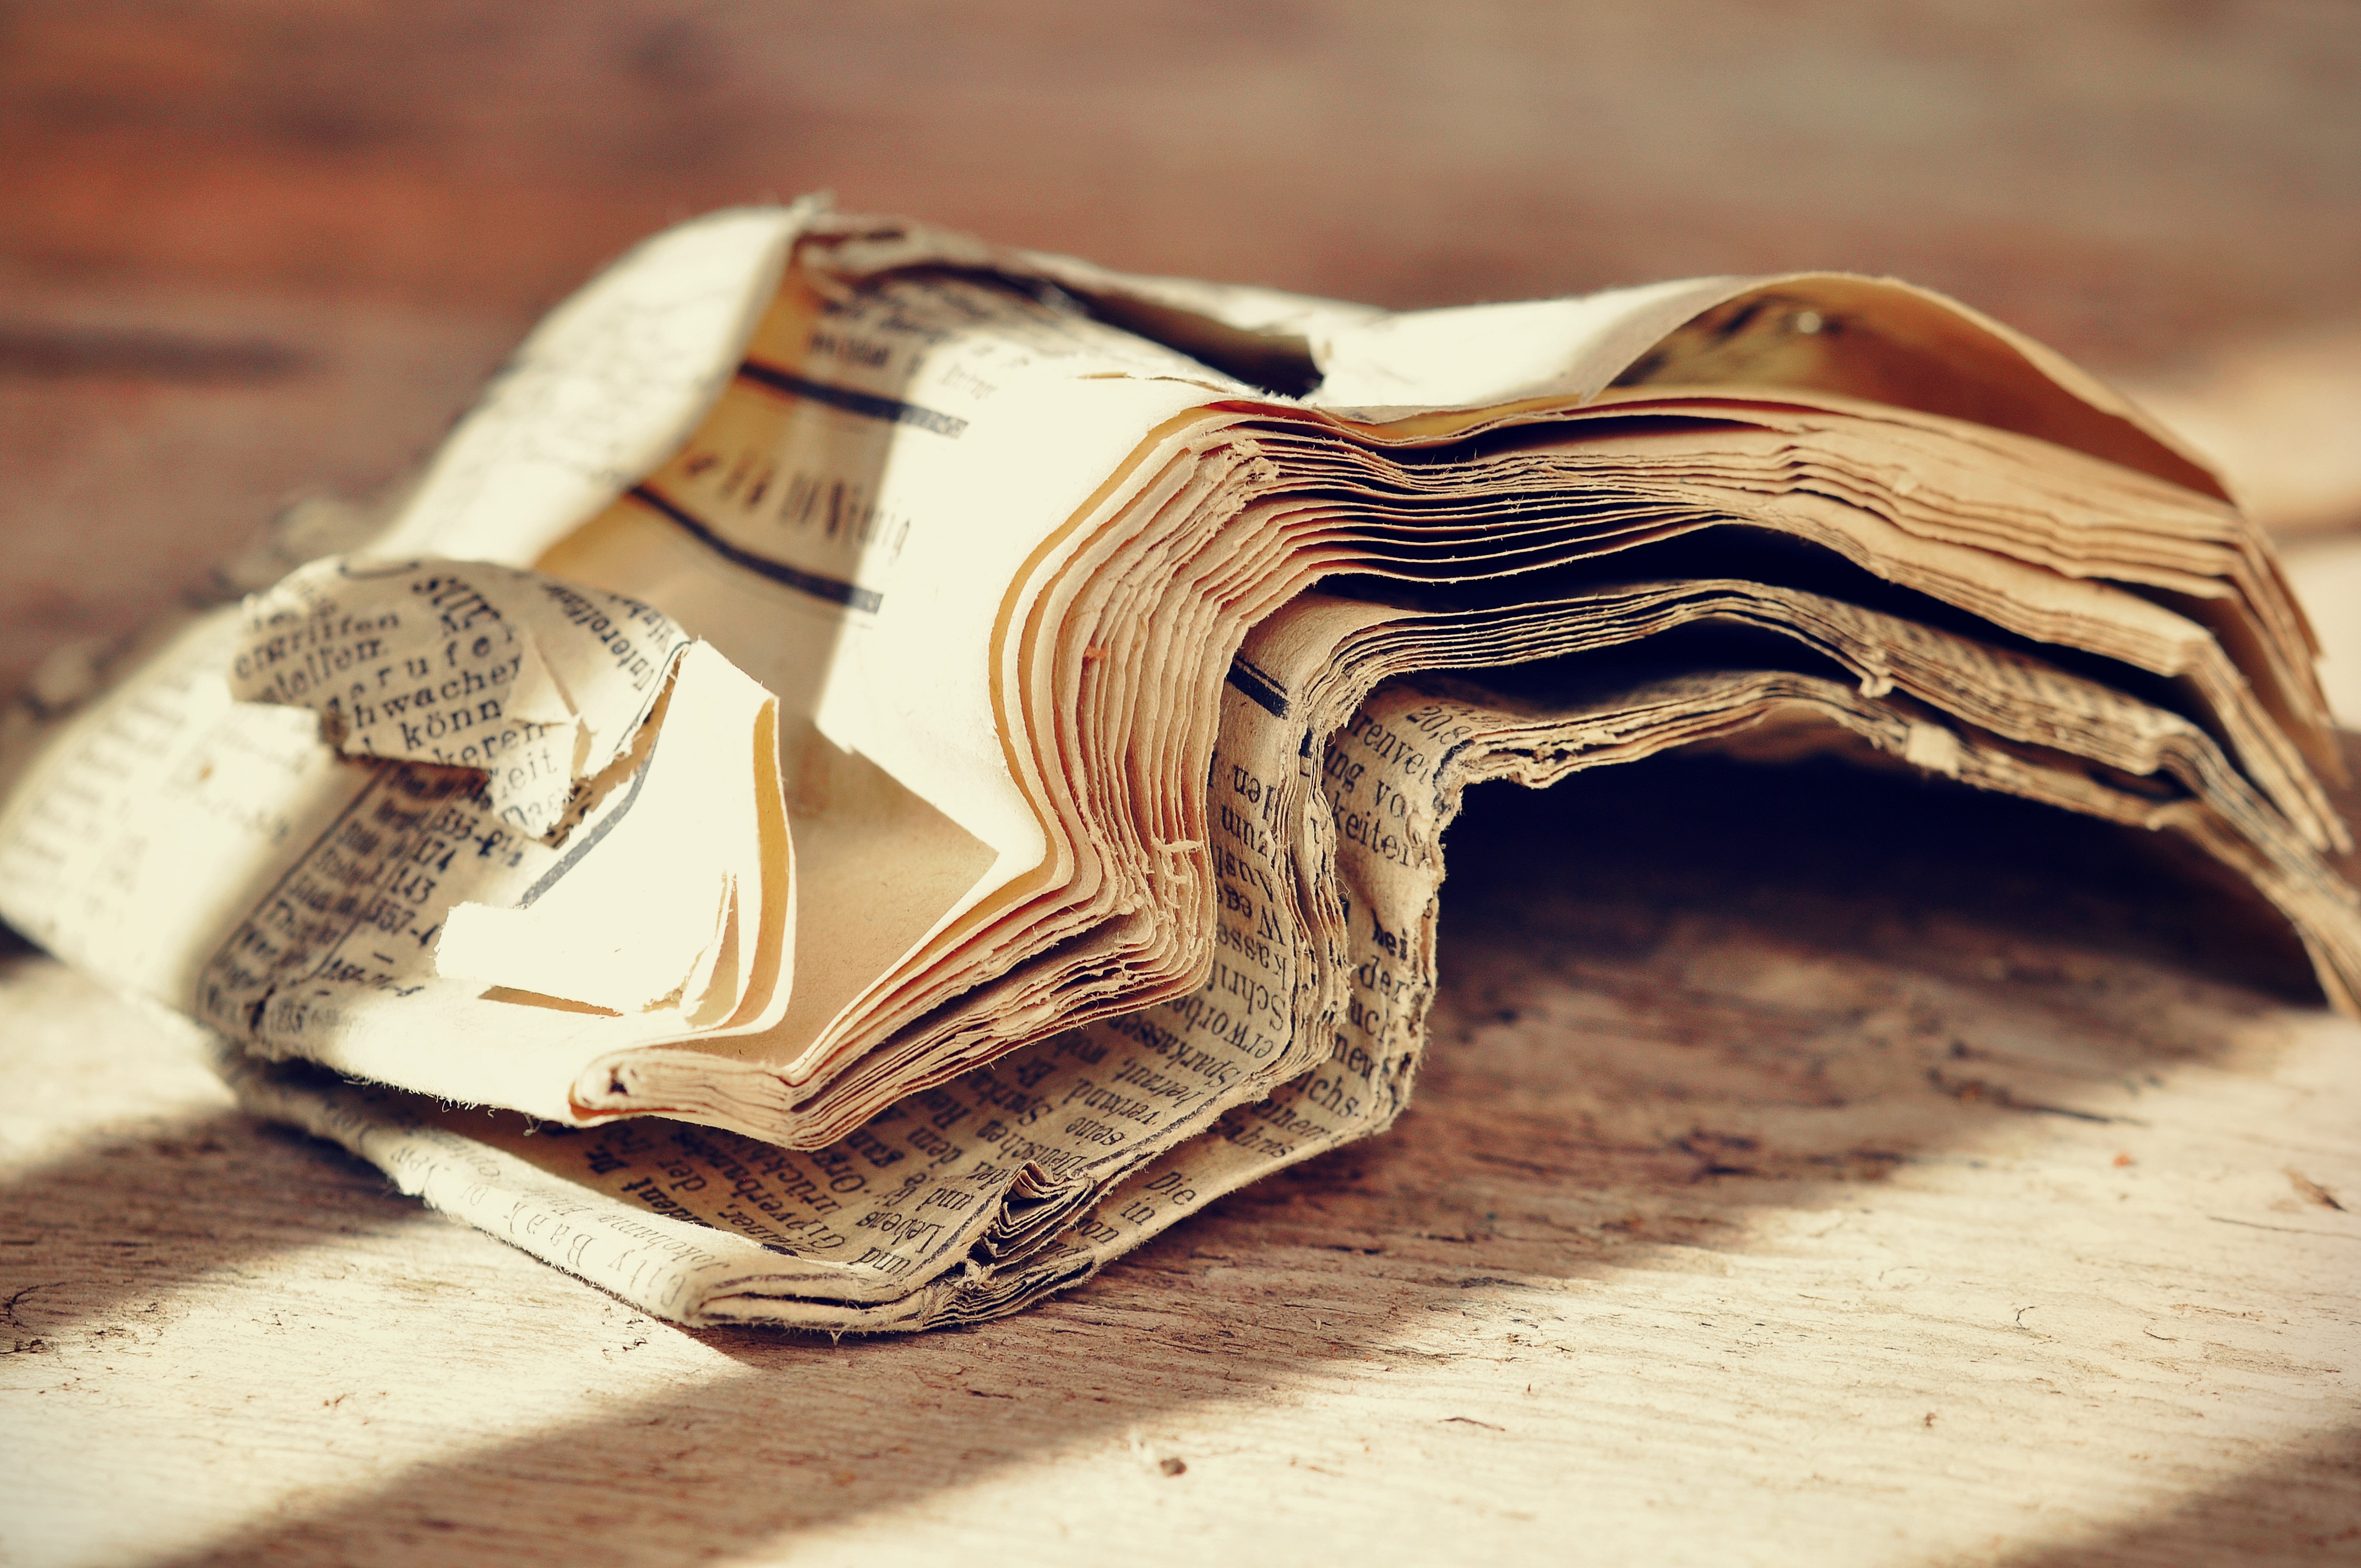
hand, wood, antique, old, newspaper, close up, font, pages, sketch, carving, macro photography, daily newspaper, crumpled, old script, day sheet